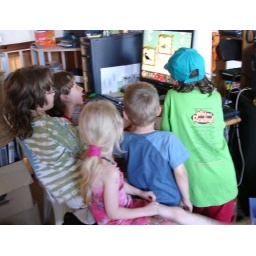
Together finally (around the computer of course)! three of them just arrived from over the ocean today at noon